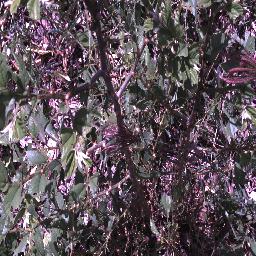
Label: chinee_apple